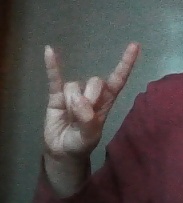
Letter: la